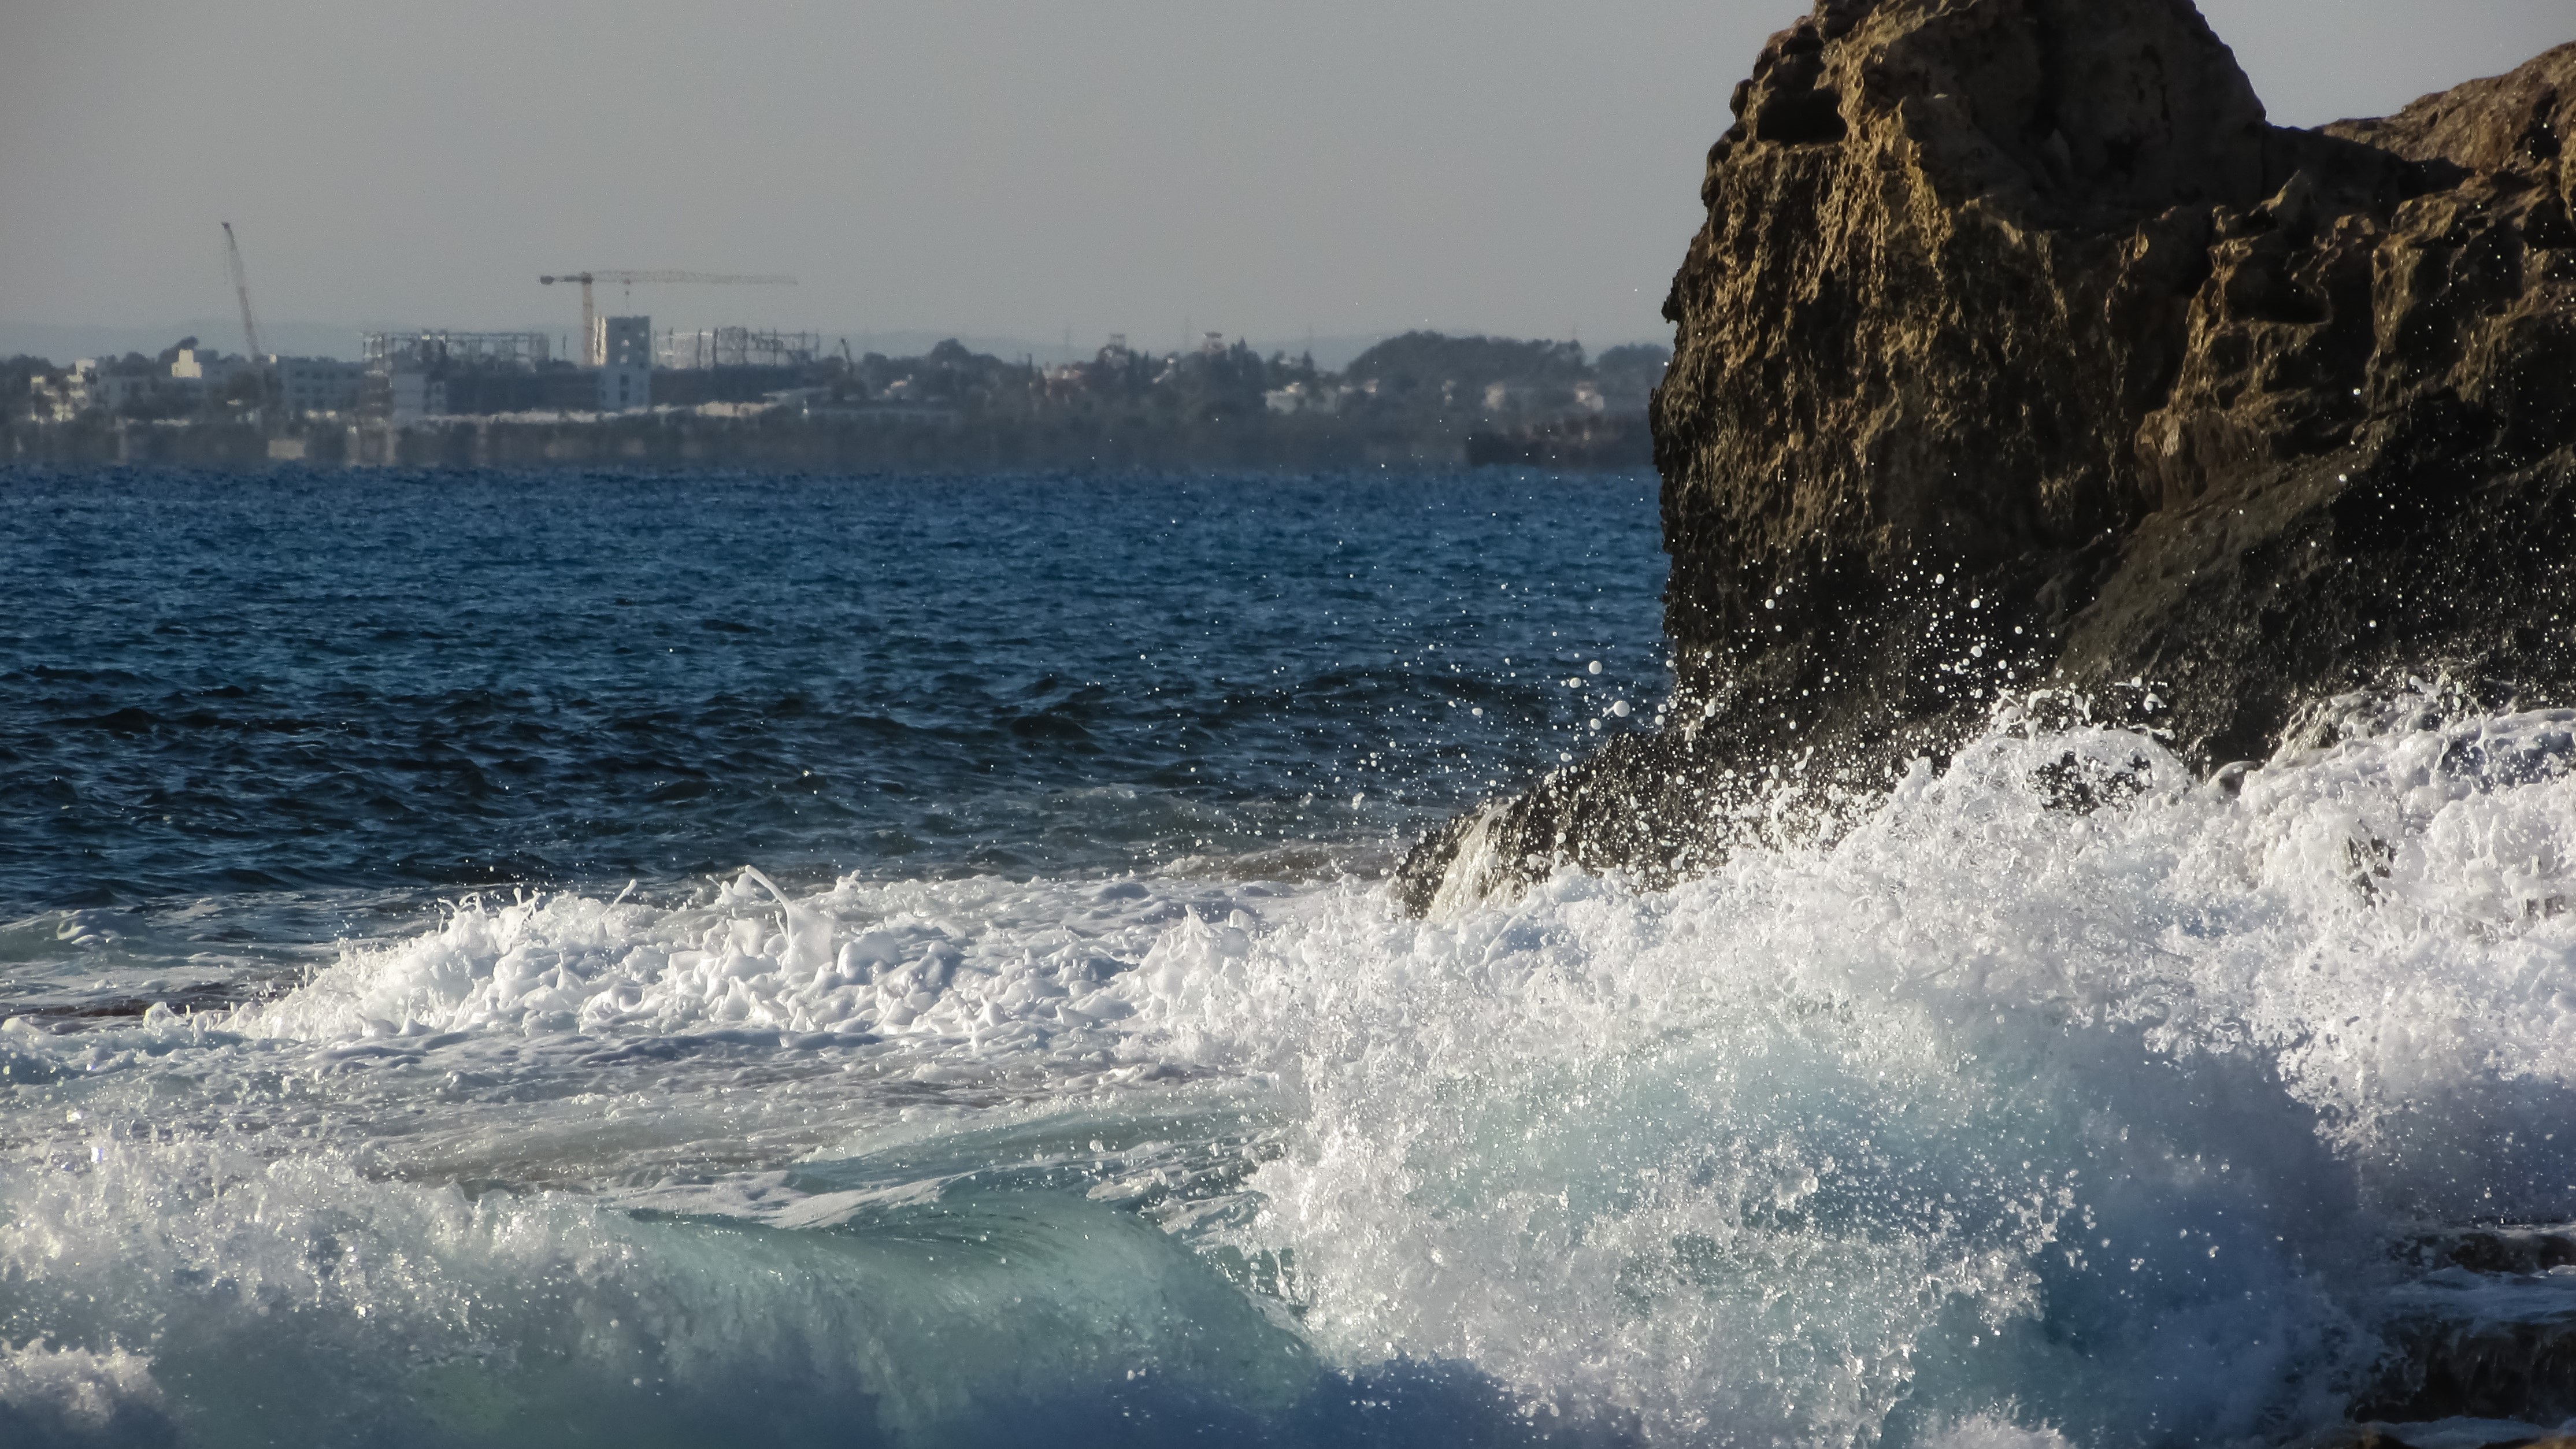
rocky coast, wave, sea, wild, crash, splash, scenic, power, seashore, wind, spray, foam, drops, ayia napa, cyprus